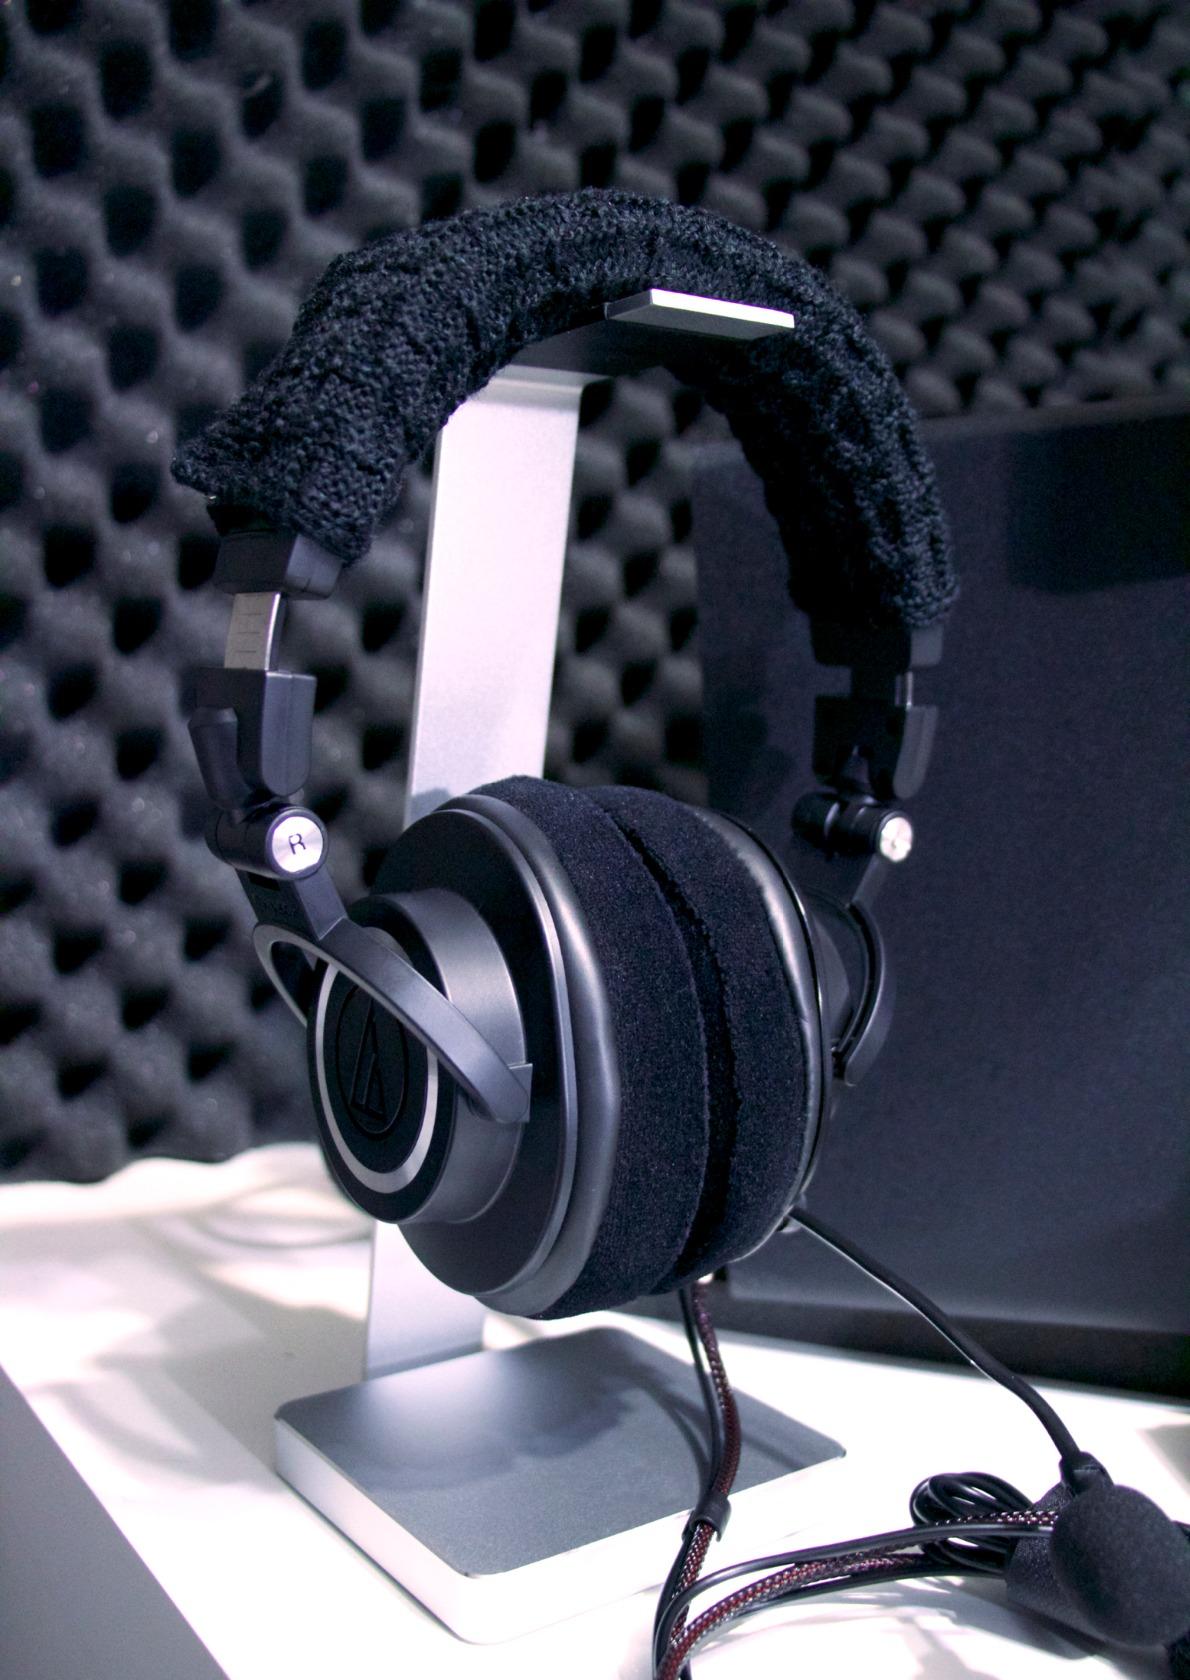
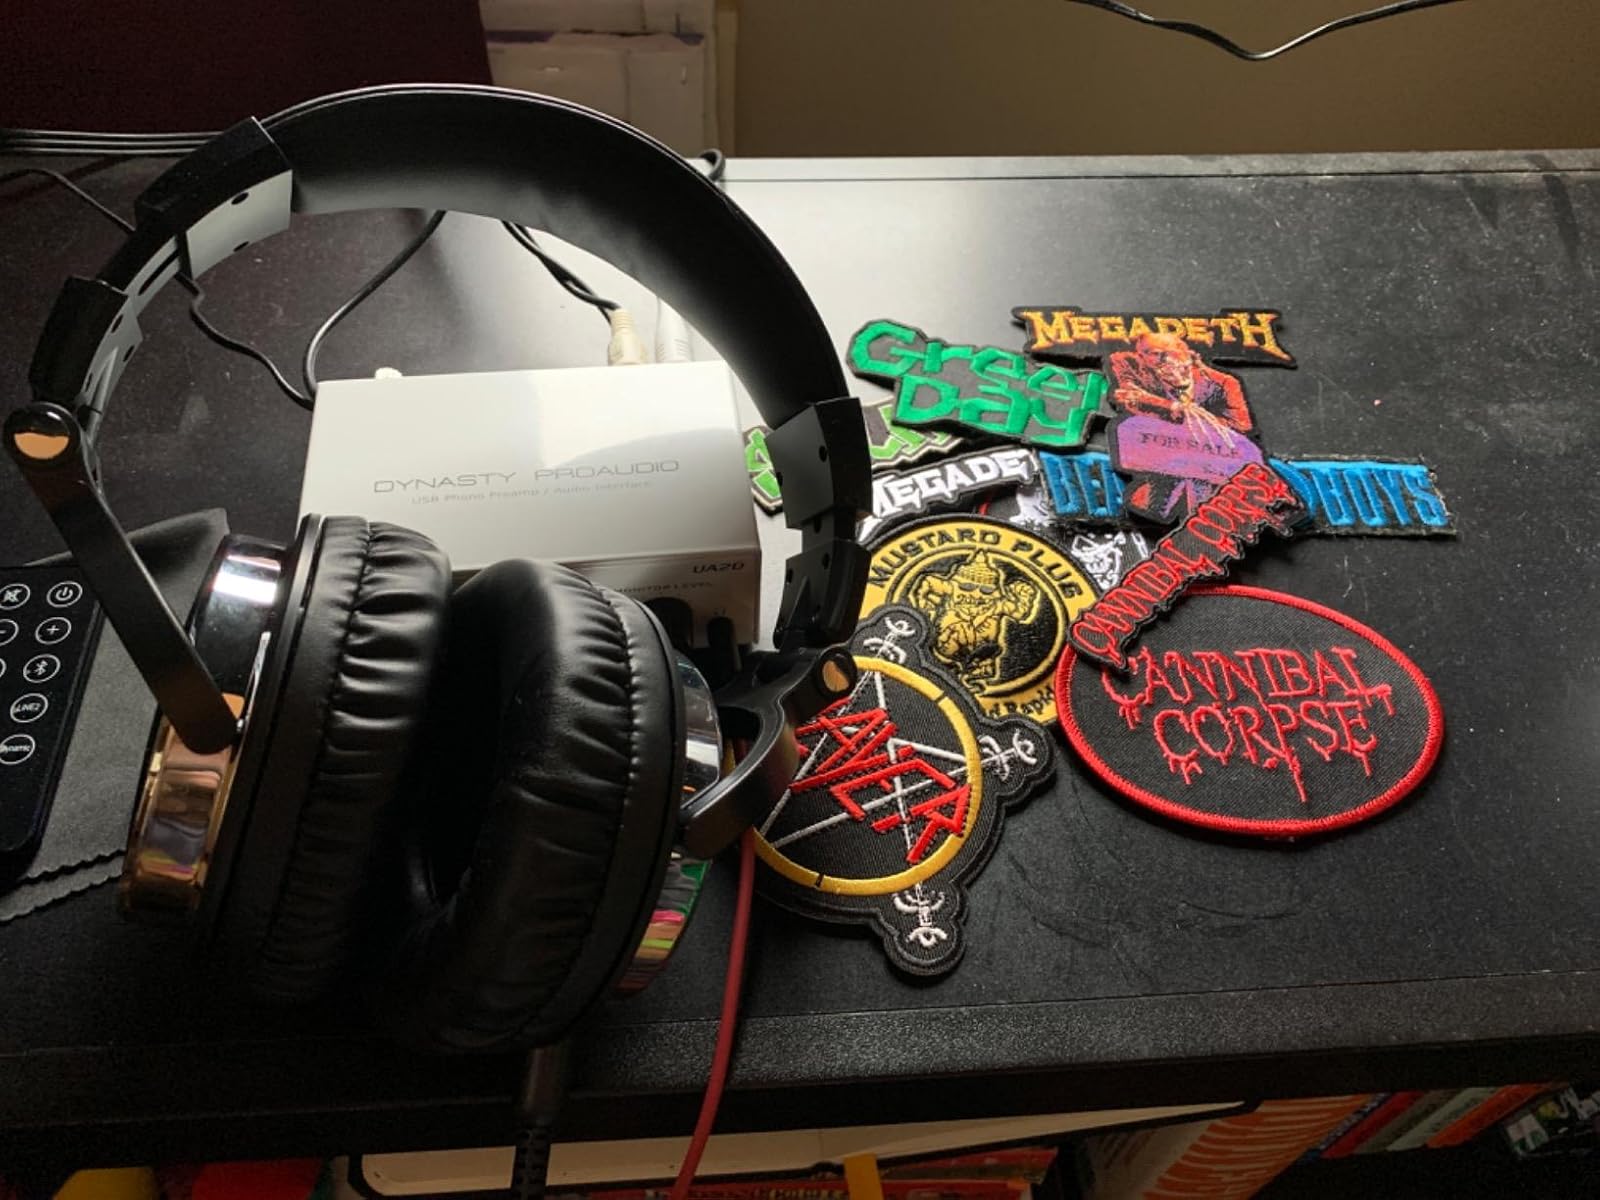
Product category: headphones
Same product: no